Félicité de La Mennais

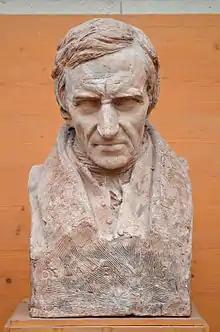
Bust of Félicité Robert de Lamennais by David d'Angers (1839)

Of a sickly and sensitive nature, and shocked by the events of the French Revolution, Lamennais developed a morbid frame of mind. He first held rationalistic views, but partly through the influence of his brother Jean-Marie and partly as a result of his philosophical and historical studies, he came to see the power of faith and religion. He voiced his convictions in "", published anonymously in Paris in 1808. The idea for this work and the materials were due to Jean-Marie, but the actual writing was done almost exclusively by Félicité. It recommended religious revival and active clerical organization and the awakening of an ultramontane spirit. Napoleon's police deemed the book dangerously ideological and tried to suppress it.